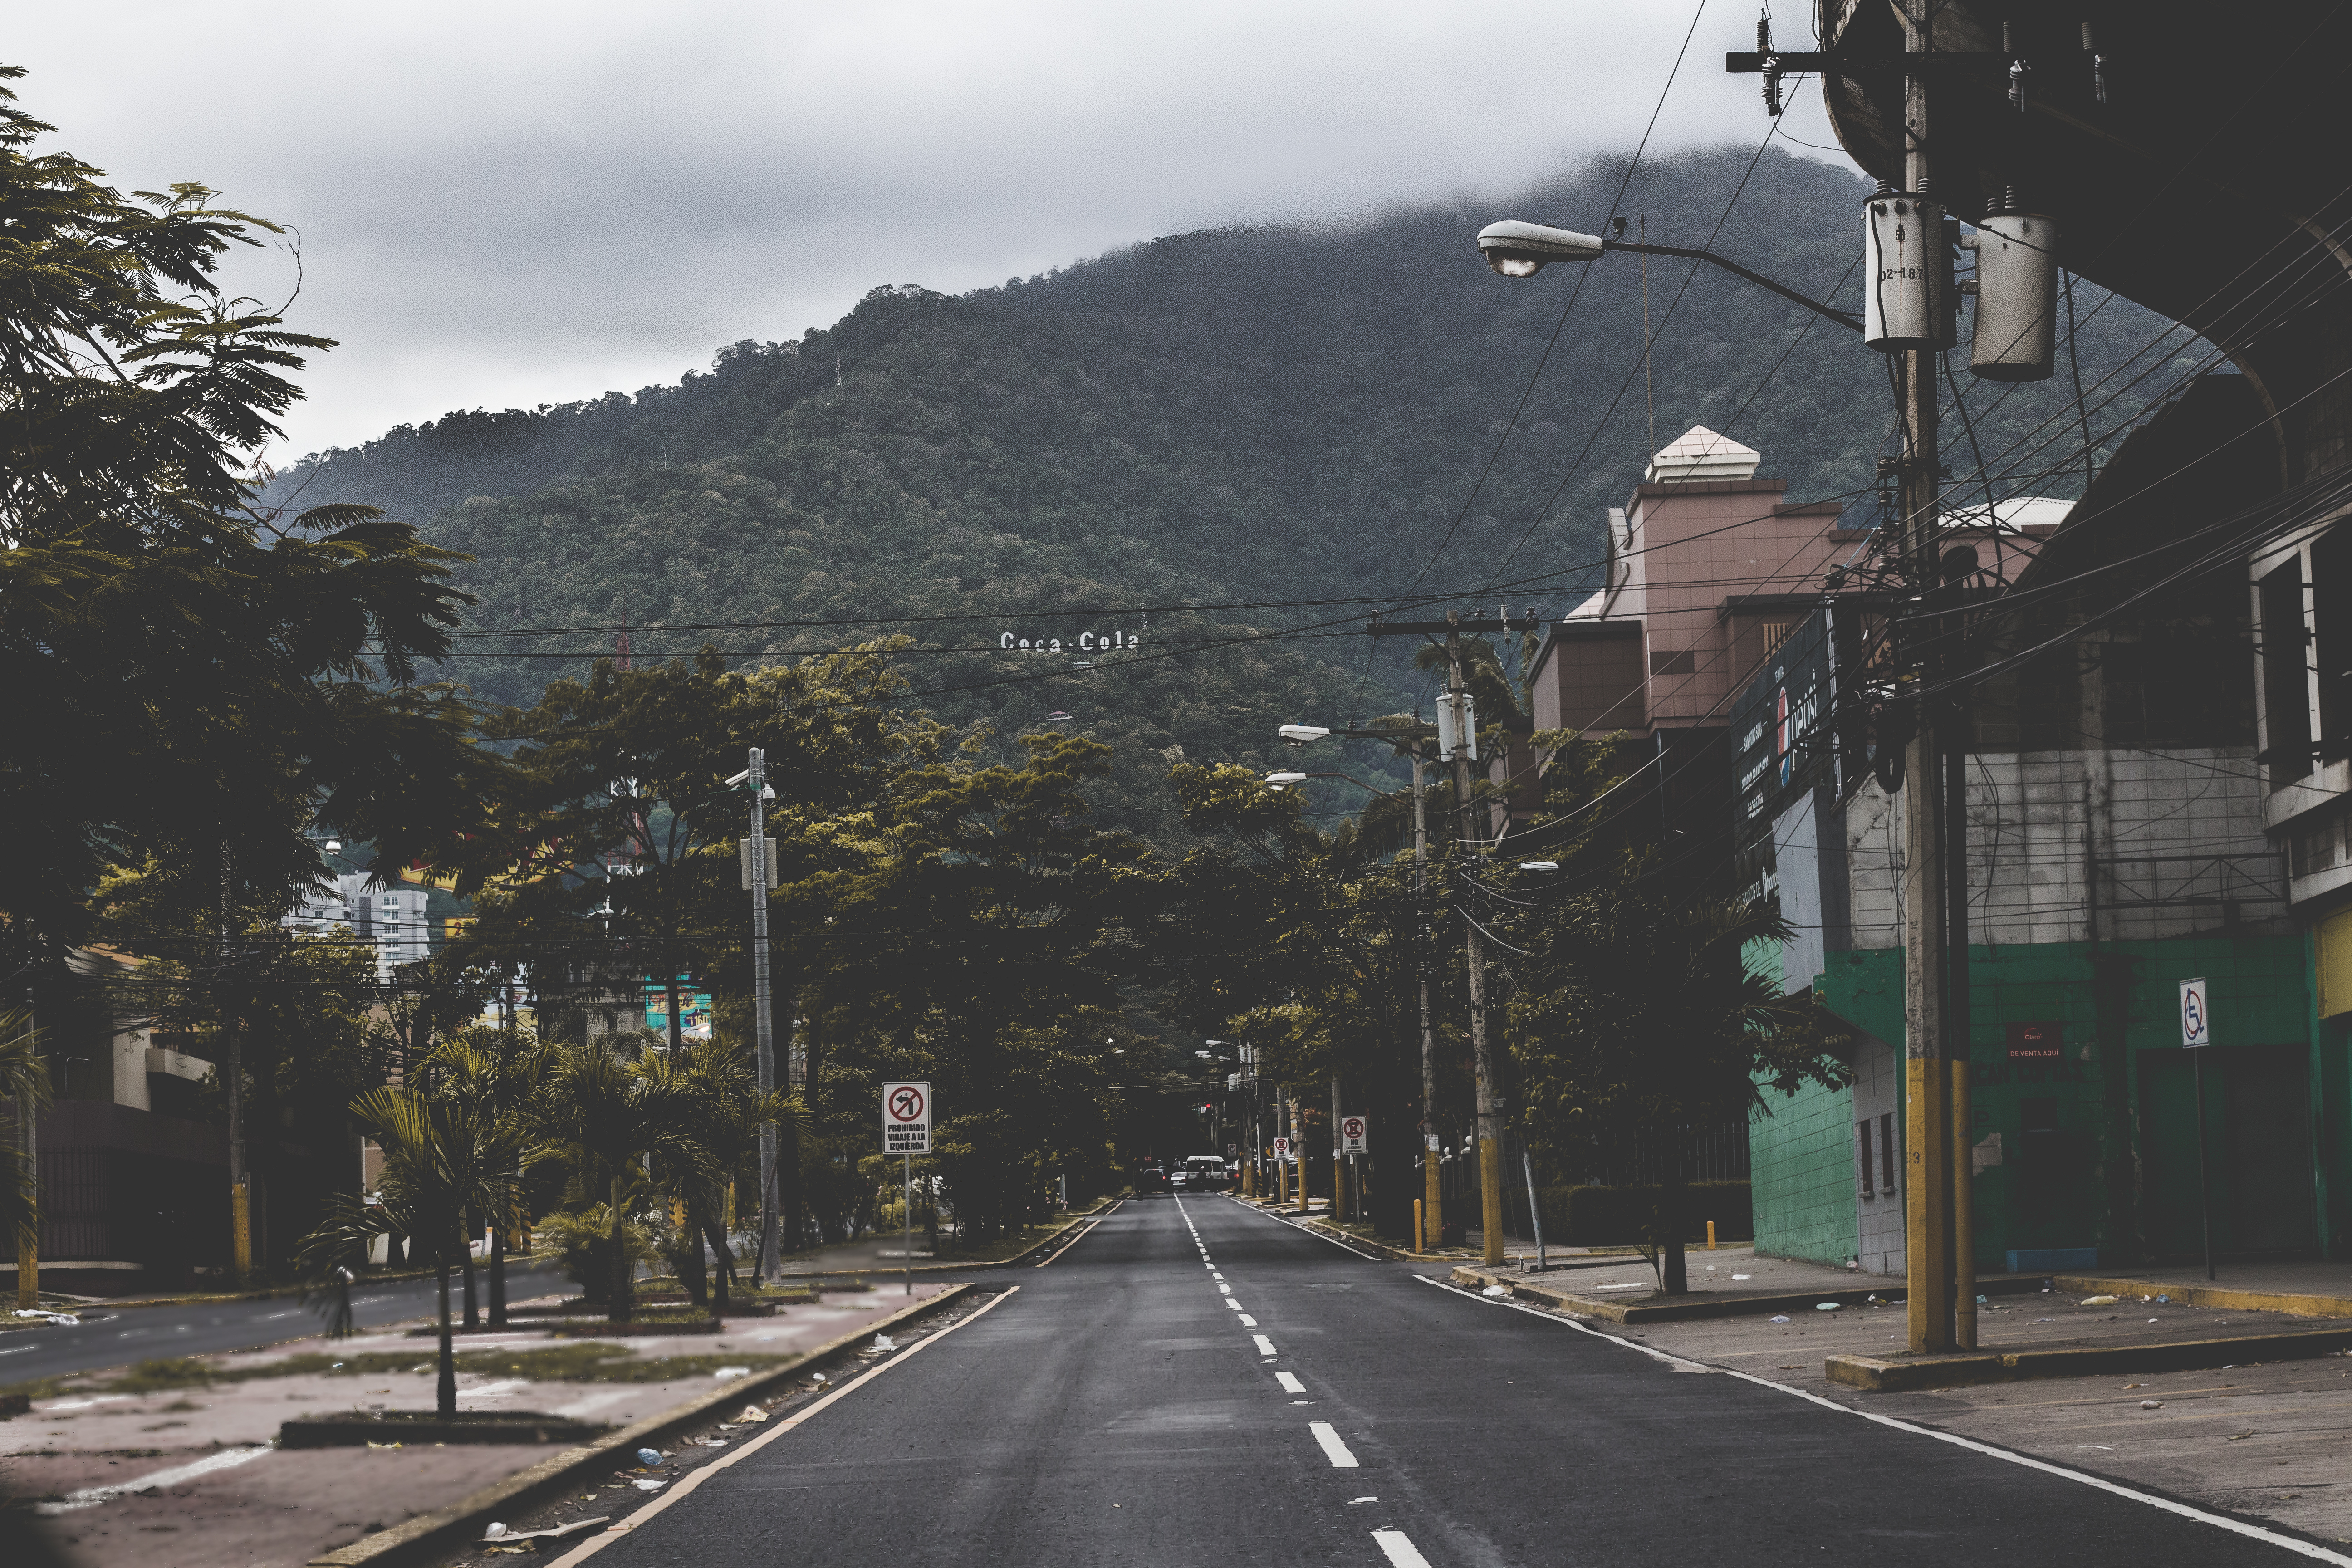
snow, track, road, street, town, city, cityscape, downtown, transport, suburb, vehicle, lane, lighting, infrastructure, urban area, residential area, human settlement